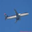
Label: airplane